Military career of Elvis Presley

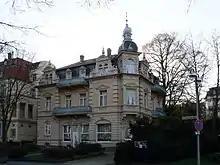
Villa Grunewald, Bad Nauheim

After training at Fort Hood, Presley was reassigned to the 1st Medium Tank Battalion, 32d Armor, 3d Armored Division, at Ray Barracks, West Germany, where he served as an armor intelligence specialist. He left Fort Hood on September 19, headed for Brooklyn Army Terminal in New York where he would ship out to West Germany on September 22. After a short press conference arranged by Parker, which also involved Presley walking up and down the plank of the eight times for cameras, the ship set sail and Presley would spend the rest of his service overseas.